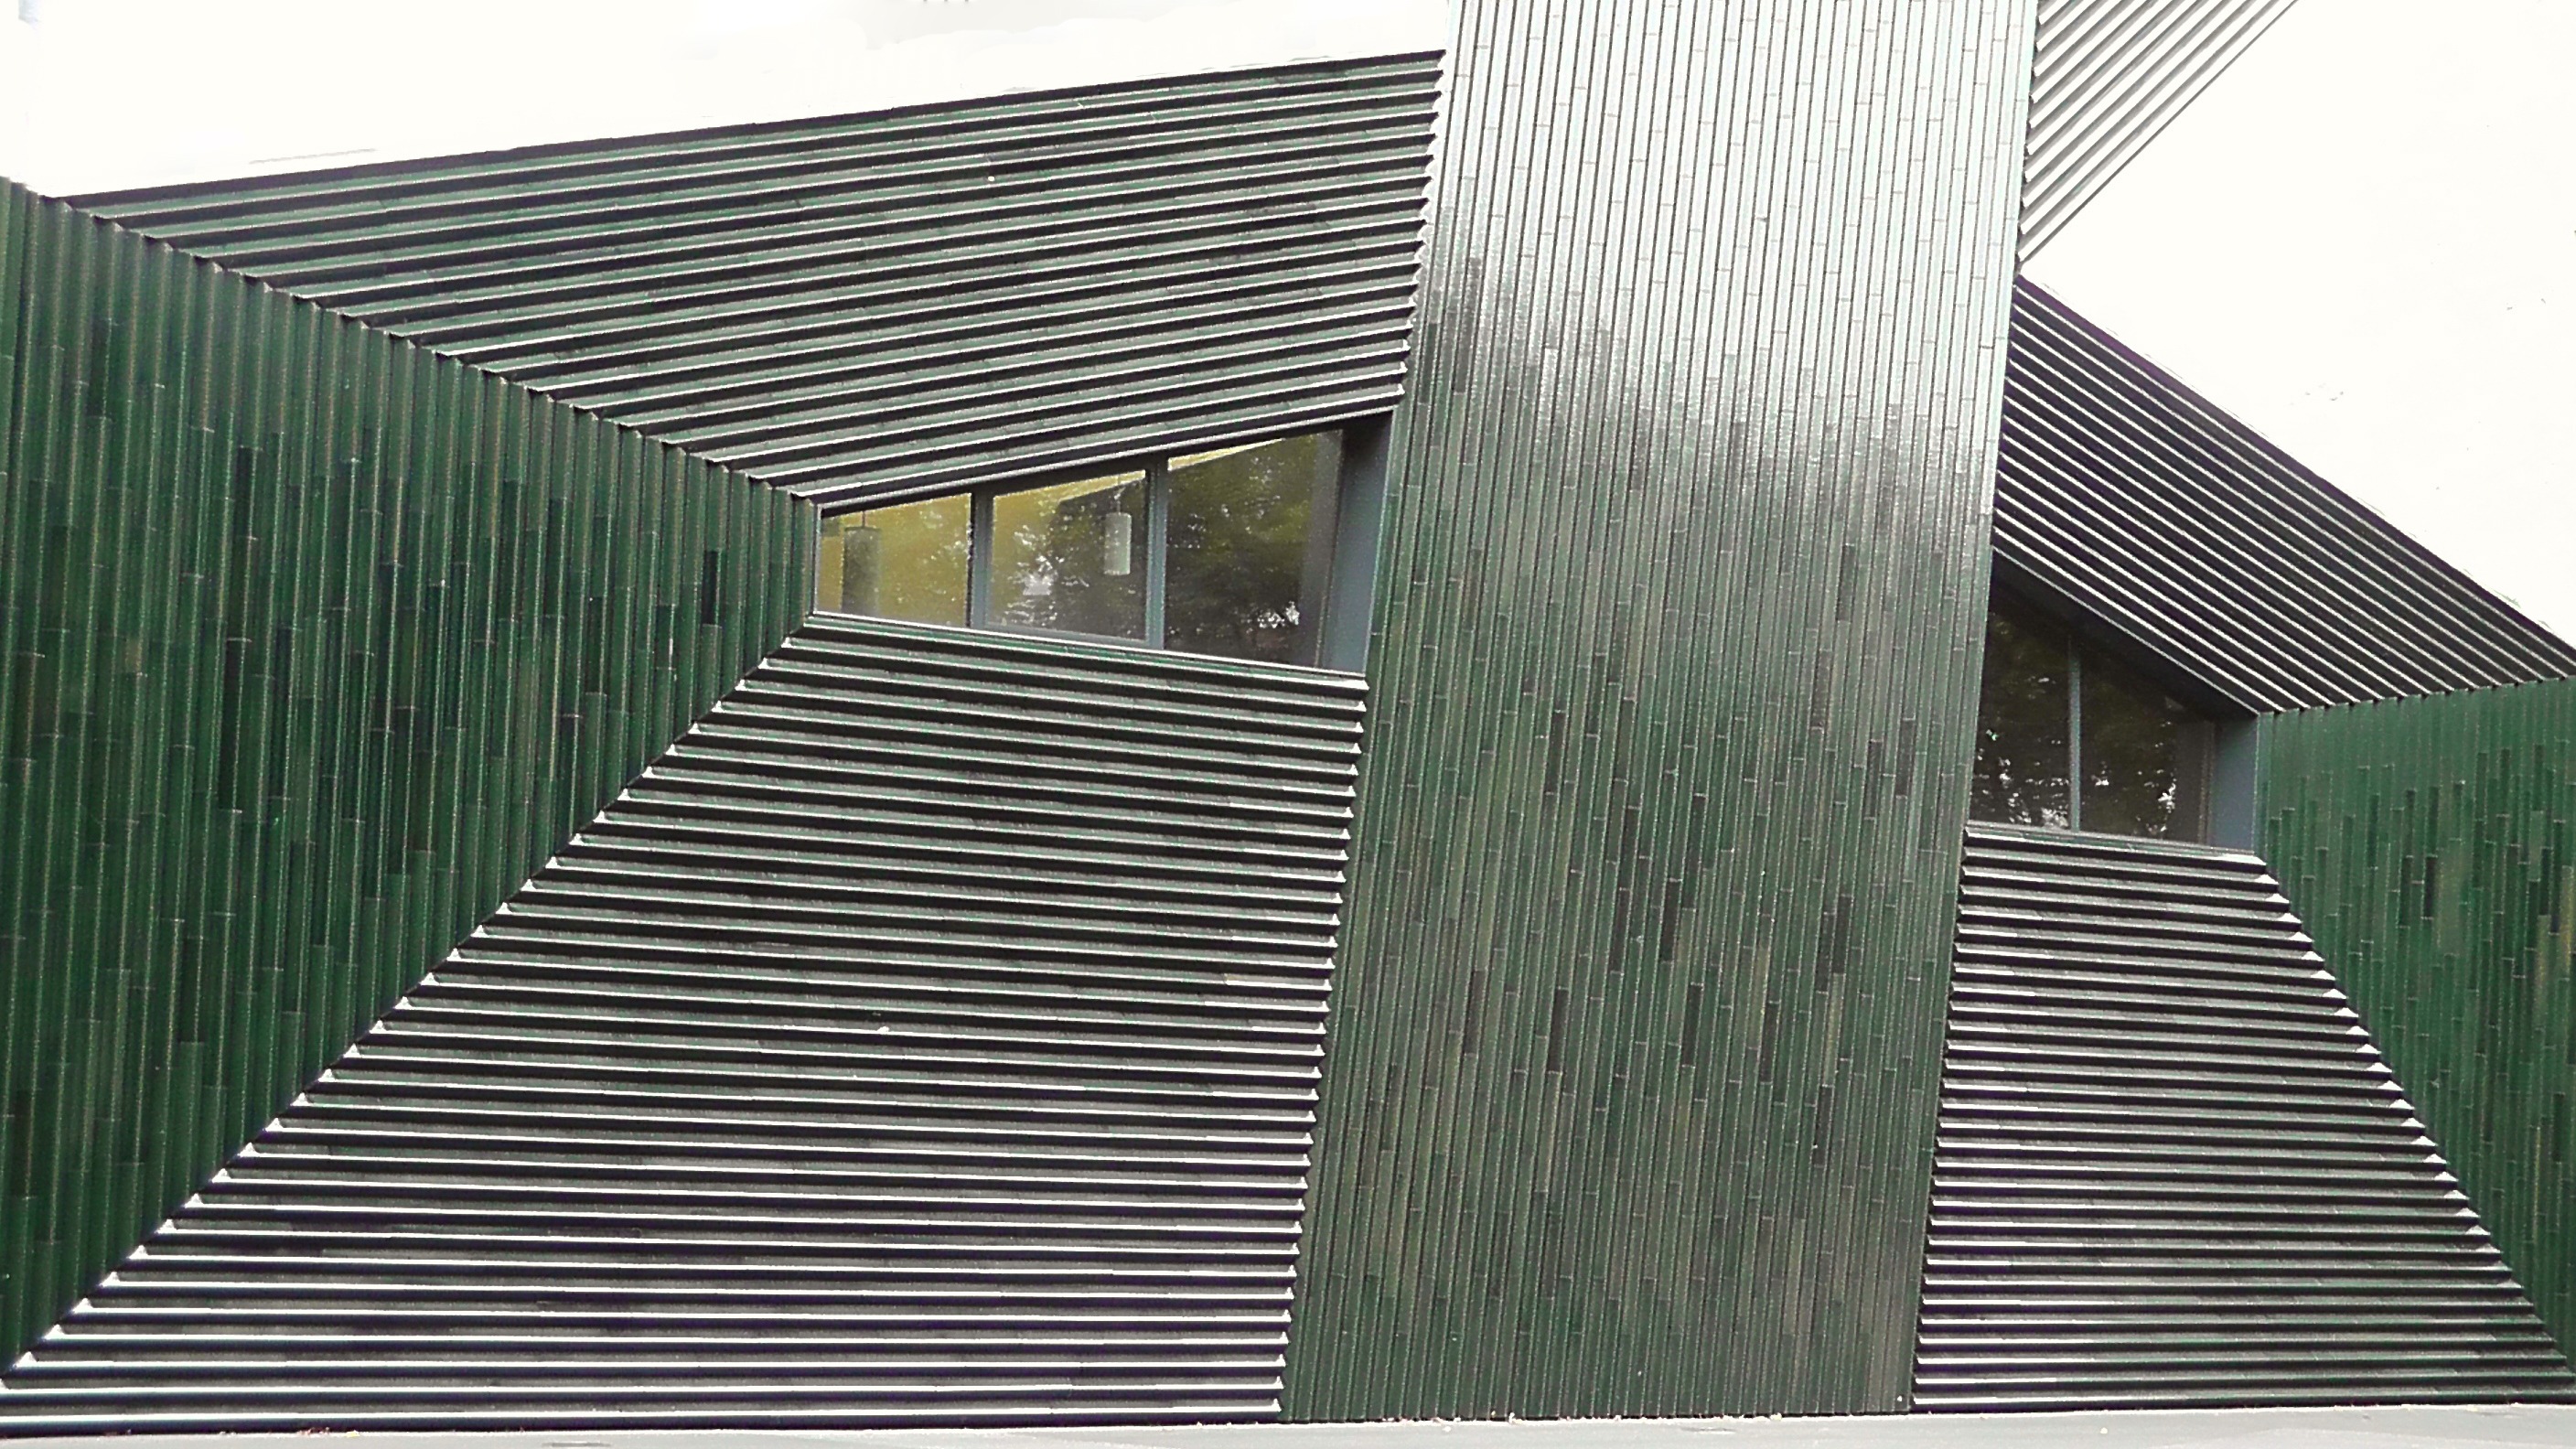
architecture, wood, roof, building, shed, metal, facade, modern, material, interior design, design, siding, daylighting, window covering, outdoor structure